Rambynas

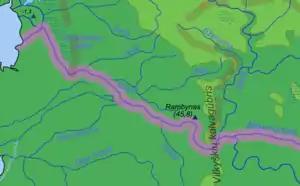
Location map of Rambynas (pink line denotes the Lithuania–Russia border)

The hill is located between the villages of Bitėnai and Bardinai on the right bank of the Neman River. The nearest towns are Pagėgiai and Vilkyškiai. The river serves as the border between Lithuania and the Kaliningrad Oblast of Russia. Rambynas is located about north of Neman (previously Ragnit, Ragainė) and east of Sovetsk (previously Tilsit, Tilžė).